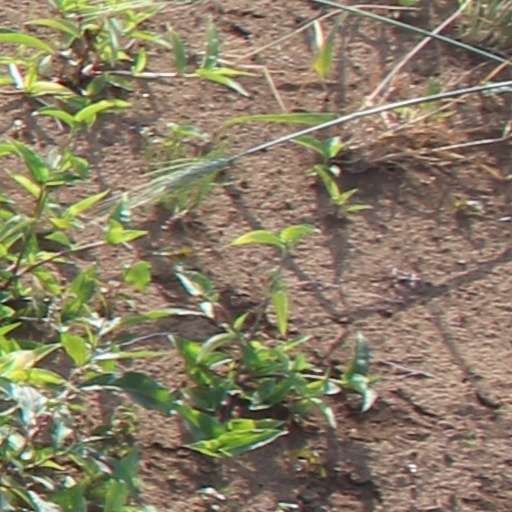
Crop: wheat